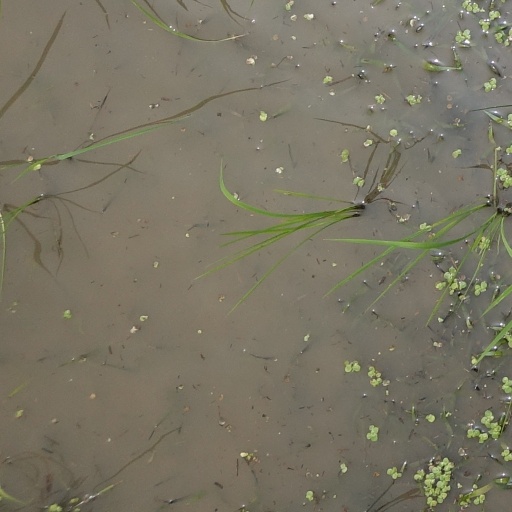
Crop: rice